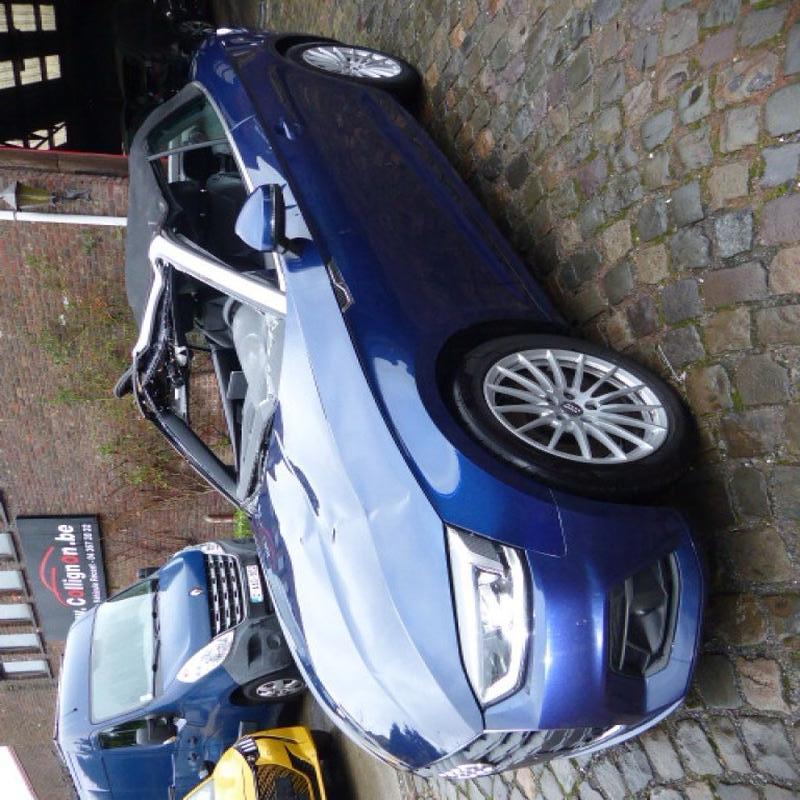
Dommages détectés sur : capot, pare-brise avant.
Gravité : majeur